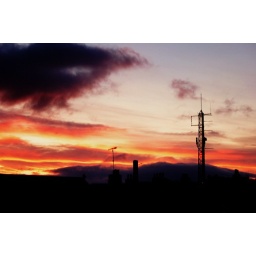
red sky in the morning